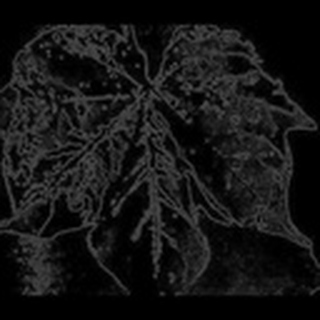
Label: cotton_bacterial_blight